The Ten (film)

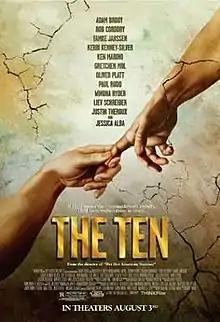
Theatrical release poster

The Ten is a 2007 anthology comedy film directed by David Wain, who also co-wrote the screenplay with Ken Marino. It was released through ThinkFilm. The film was released on August 3, 2007. The DVD was released on January 15, 2008. It is an international co-production between the United States and Mexico. It received mixed reviews.